Belmullet

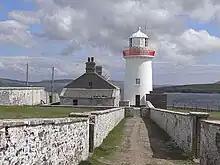
Ballyglass Lighthouse, also known as Broadhaven Lighthouse, 11km from Belmullet town, was built in 1848

By 1831, the population of Belmullet was 585. A Roman Catholic chapel was built in 1832 at the cost of £300. There was a daily postal service between Ballina and Belmullet. In 1833, a courthouse was built also costing £300 which held weekly court sessions, demonstrating that the town was rapidly growing. In the 1830s, a visitor described it as "the youngest town in Ireland and like all young things it is comparatively fresh and fair. The town itself contains a few thatched cabins but consists of small streets of moderately sized slated houses branching from a little square, or market place; the shops looked to be well furnished with not only necessaries but articles conducive to comfort and convenience. Buildings are going on and speculation is progressing." He also commented that the approach to the town was "spoiled by deformed, wretched bog huts." Two new roads were built – one to the east went to Ballycastle and one to the south to Newport. The export of meal from the area to England started. The local Protestant Church was built in 1843. In 1845, work began to re-open the canal which had been constructed by Arthur Shaen. Because of the Irish Famine, the canal was not completed until 1851. During the Relief work for the Distress (in the middle of the Great Famine) in 1846 and 1847, the footpaths were formed and flagged.